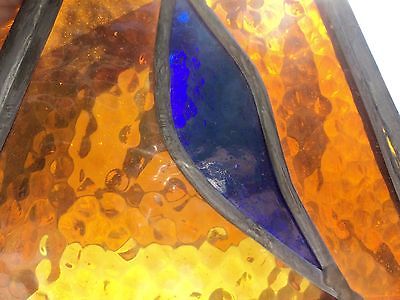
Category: lamp